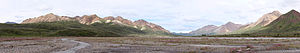
Teklanika River
Teklanika River Valley i Denali National Park and Preserve
Teklanika River er en 146 kilometer lang biflod fra floden Nanana River i den amerikanske stat Alaska. Nenana floden er en udløber af Tanana River, som igen er en del af Yukon River-dræningen fra den centrale del af staten. Flydende nordpå fra udspringet i Cantwell gletsjeren i Alaska Range bjergkæden afvander Teklanika et område der i vidt omgang er besøgt af turiser i nationalparken Denali National Park and Preserve. Parkens eneste vej krydser floden ved Milepæl 31 og et campingområde er beliggende på den østlige bred ved Milepæl 29.